Très Riches Heures du Duc de Berry

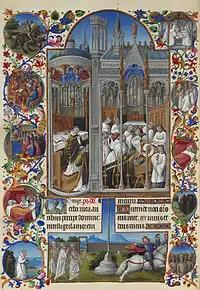
"The funeral of Raymond Diocrès", folio 86v

There were some miniatures which were incomplete and needed filling in, for example, the foreground figures and faces of the miniature illustrating the Office of the Dead, known as the "Funeral of Raymond Diocrès".